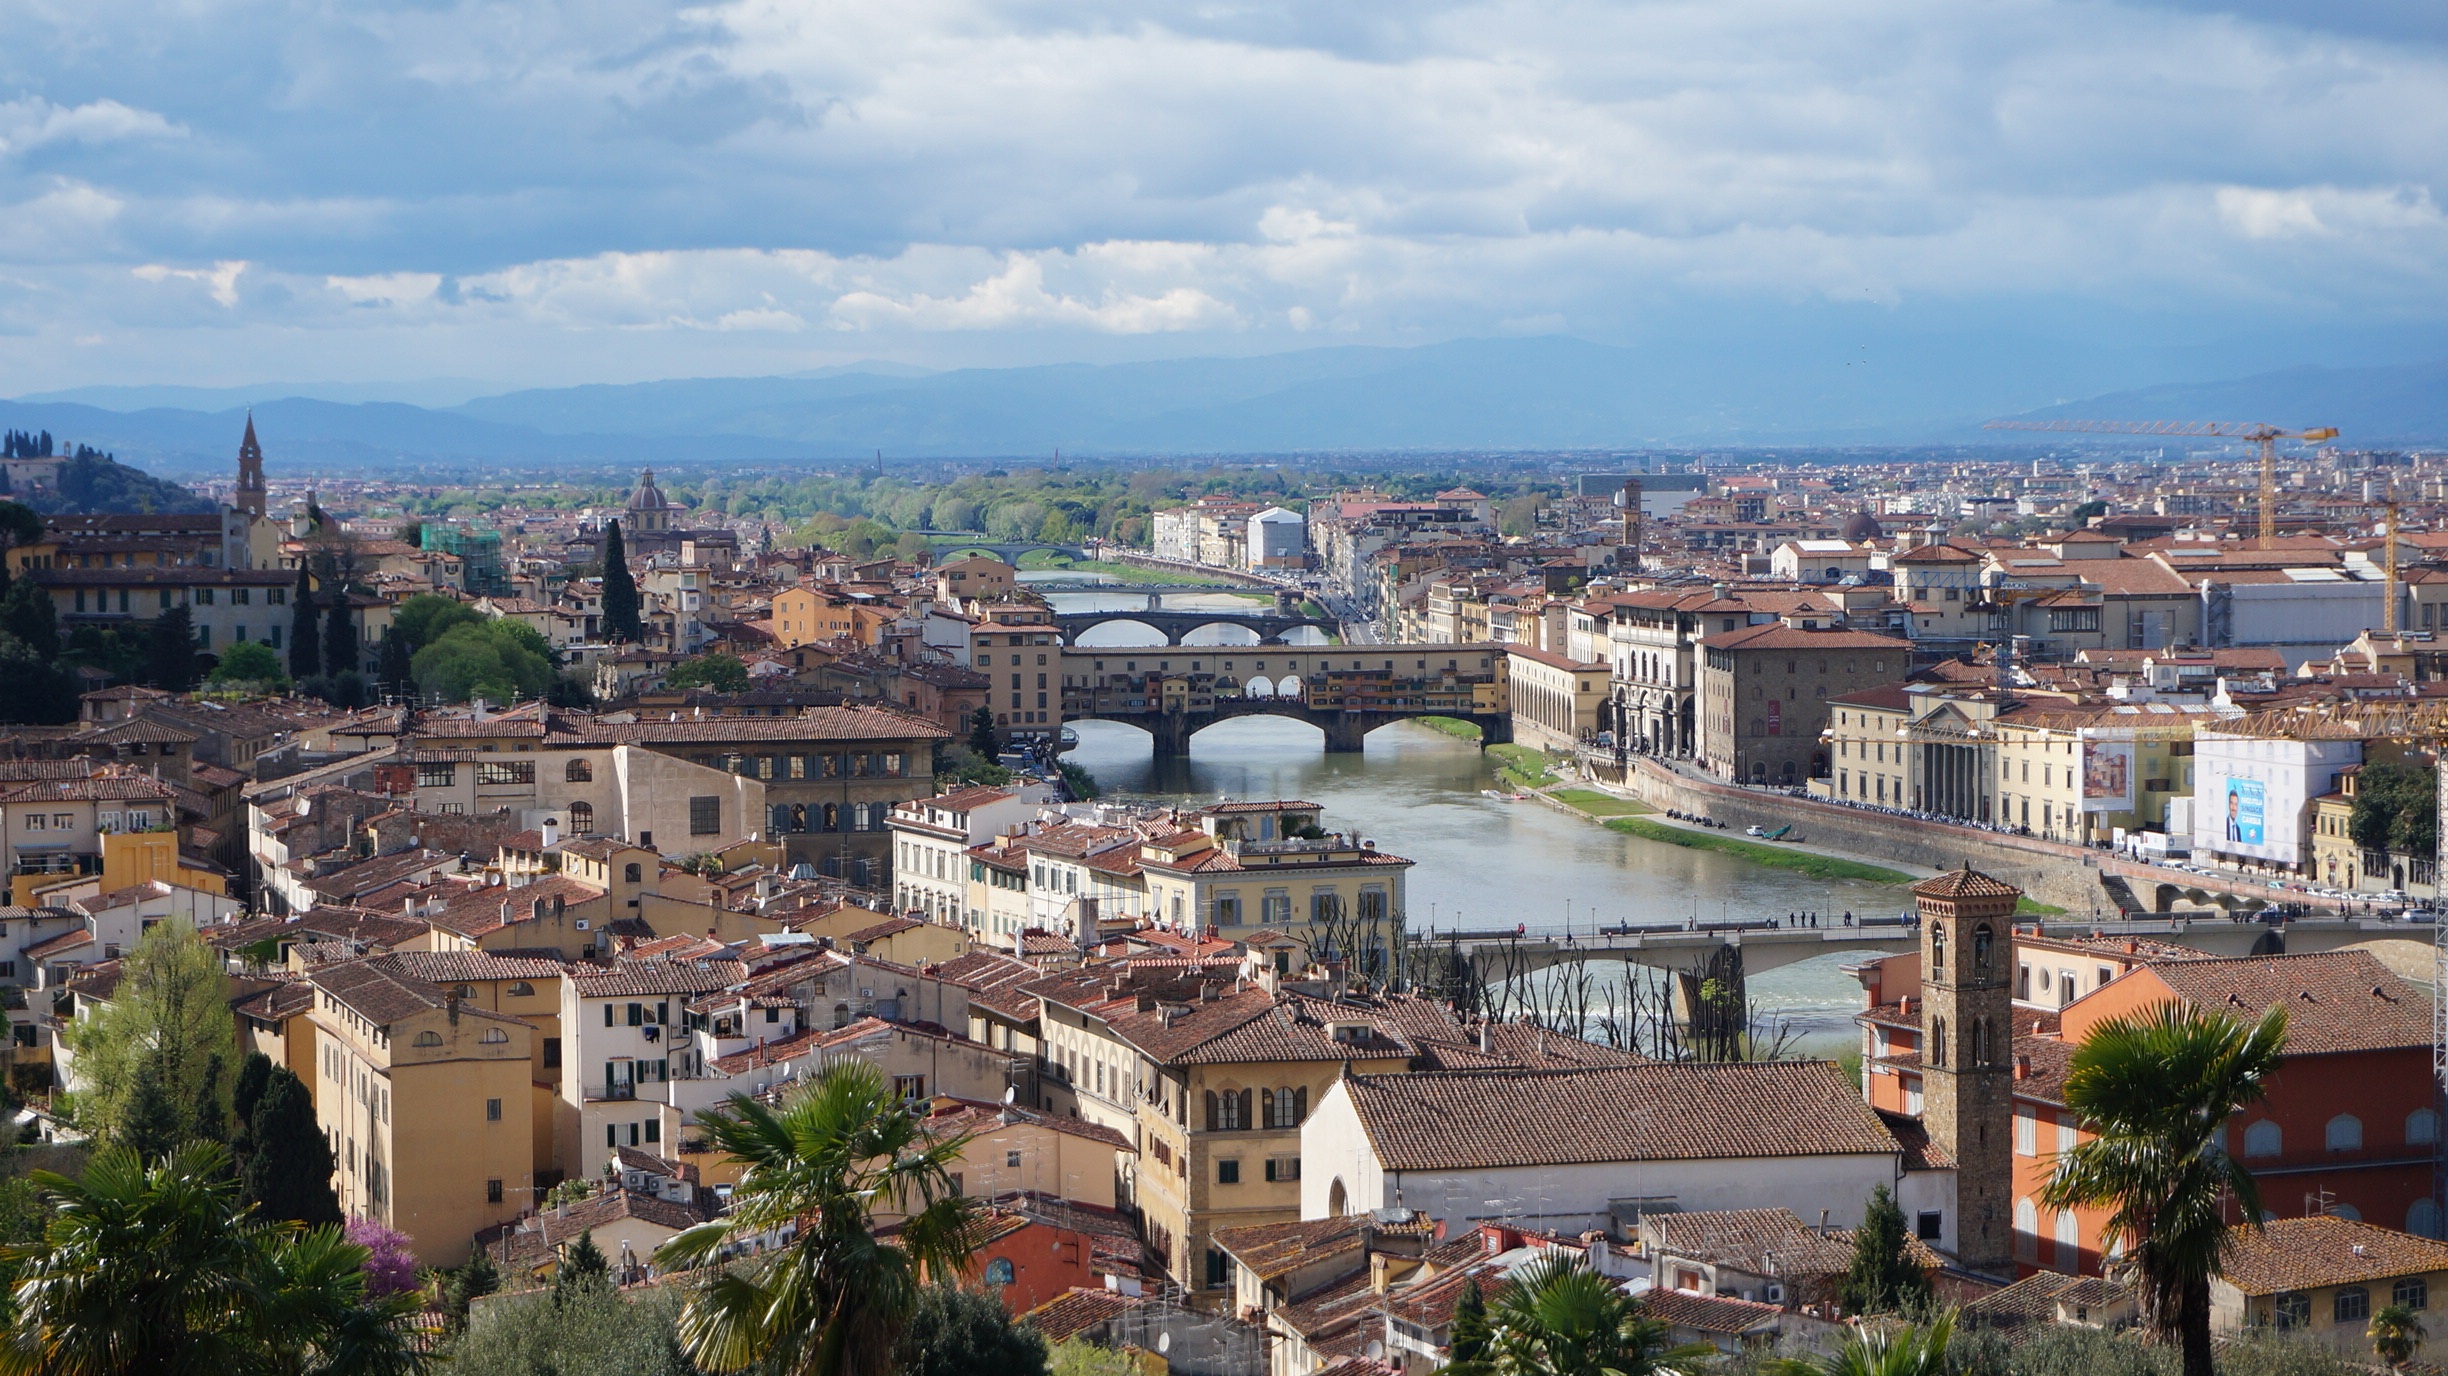
skyline, photography, town, city, cityscape, panorama, plaza, italy, florence, neighbourhood, bird's eye view, aerial photography, residential area, michelangelo square, human settlement